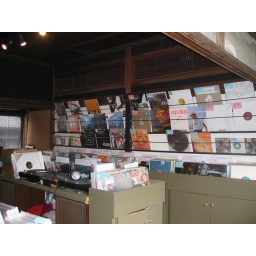
Great Records Shop in My Town. Shop is on 2nd floor of house like japanese Style.Owner is Hip Guy!